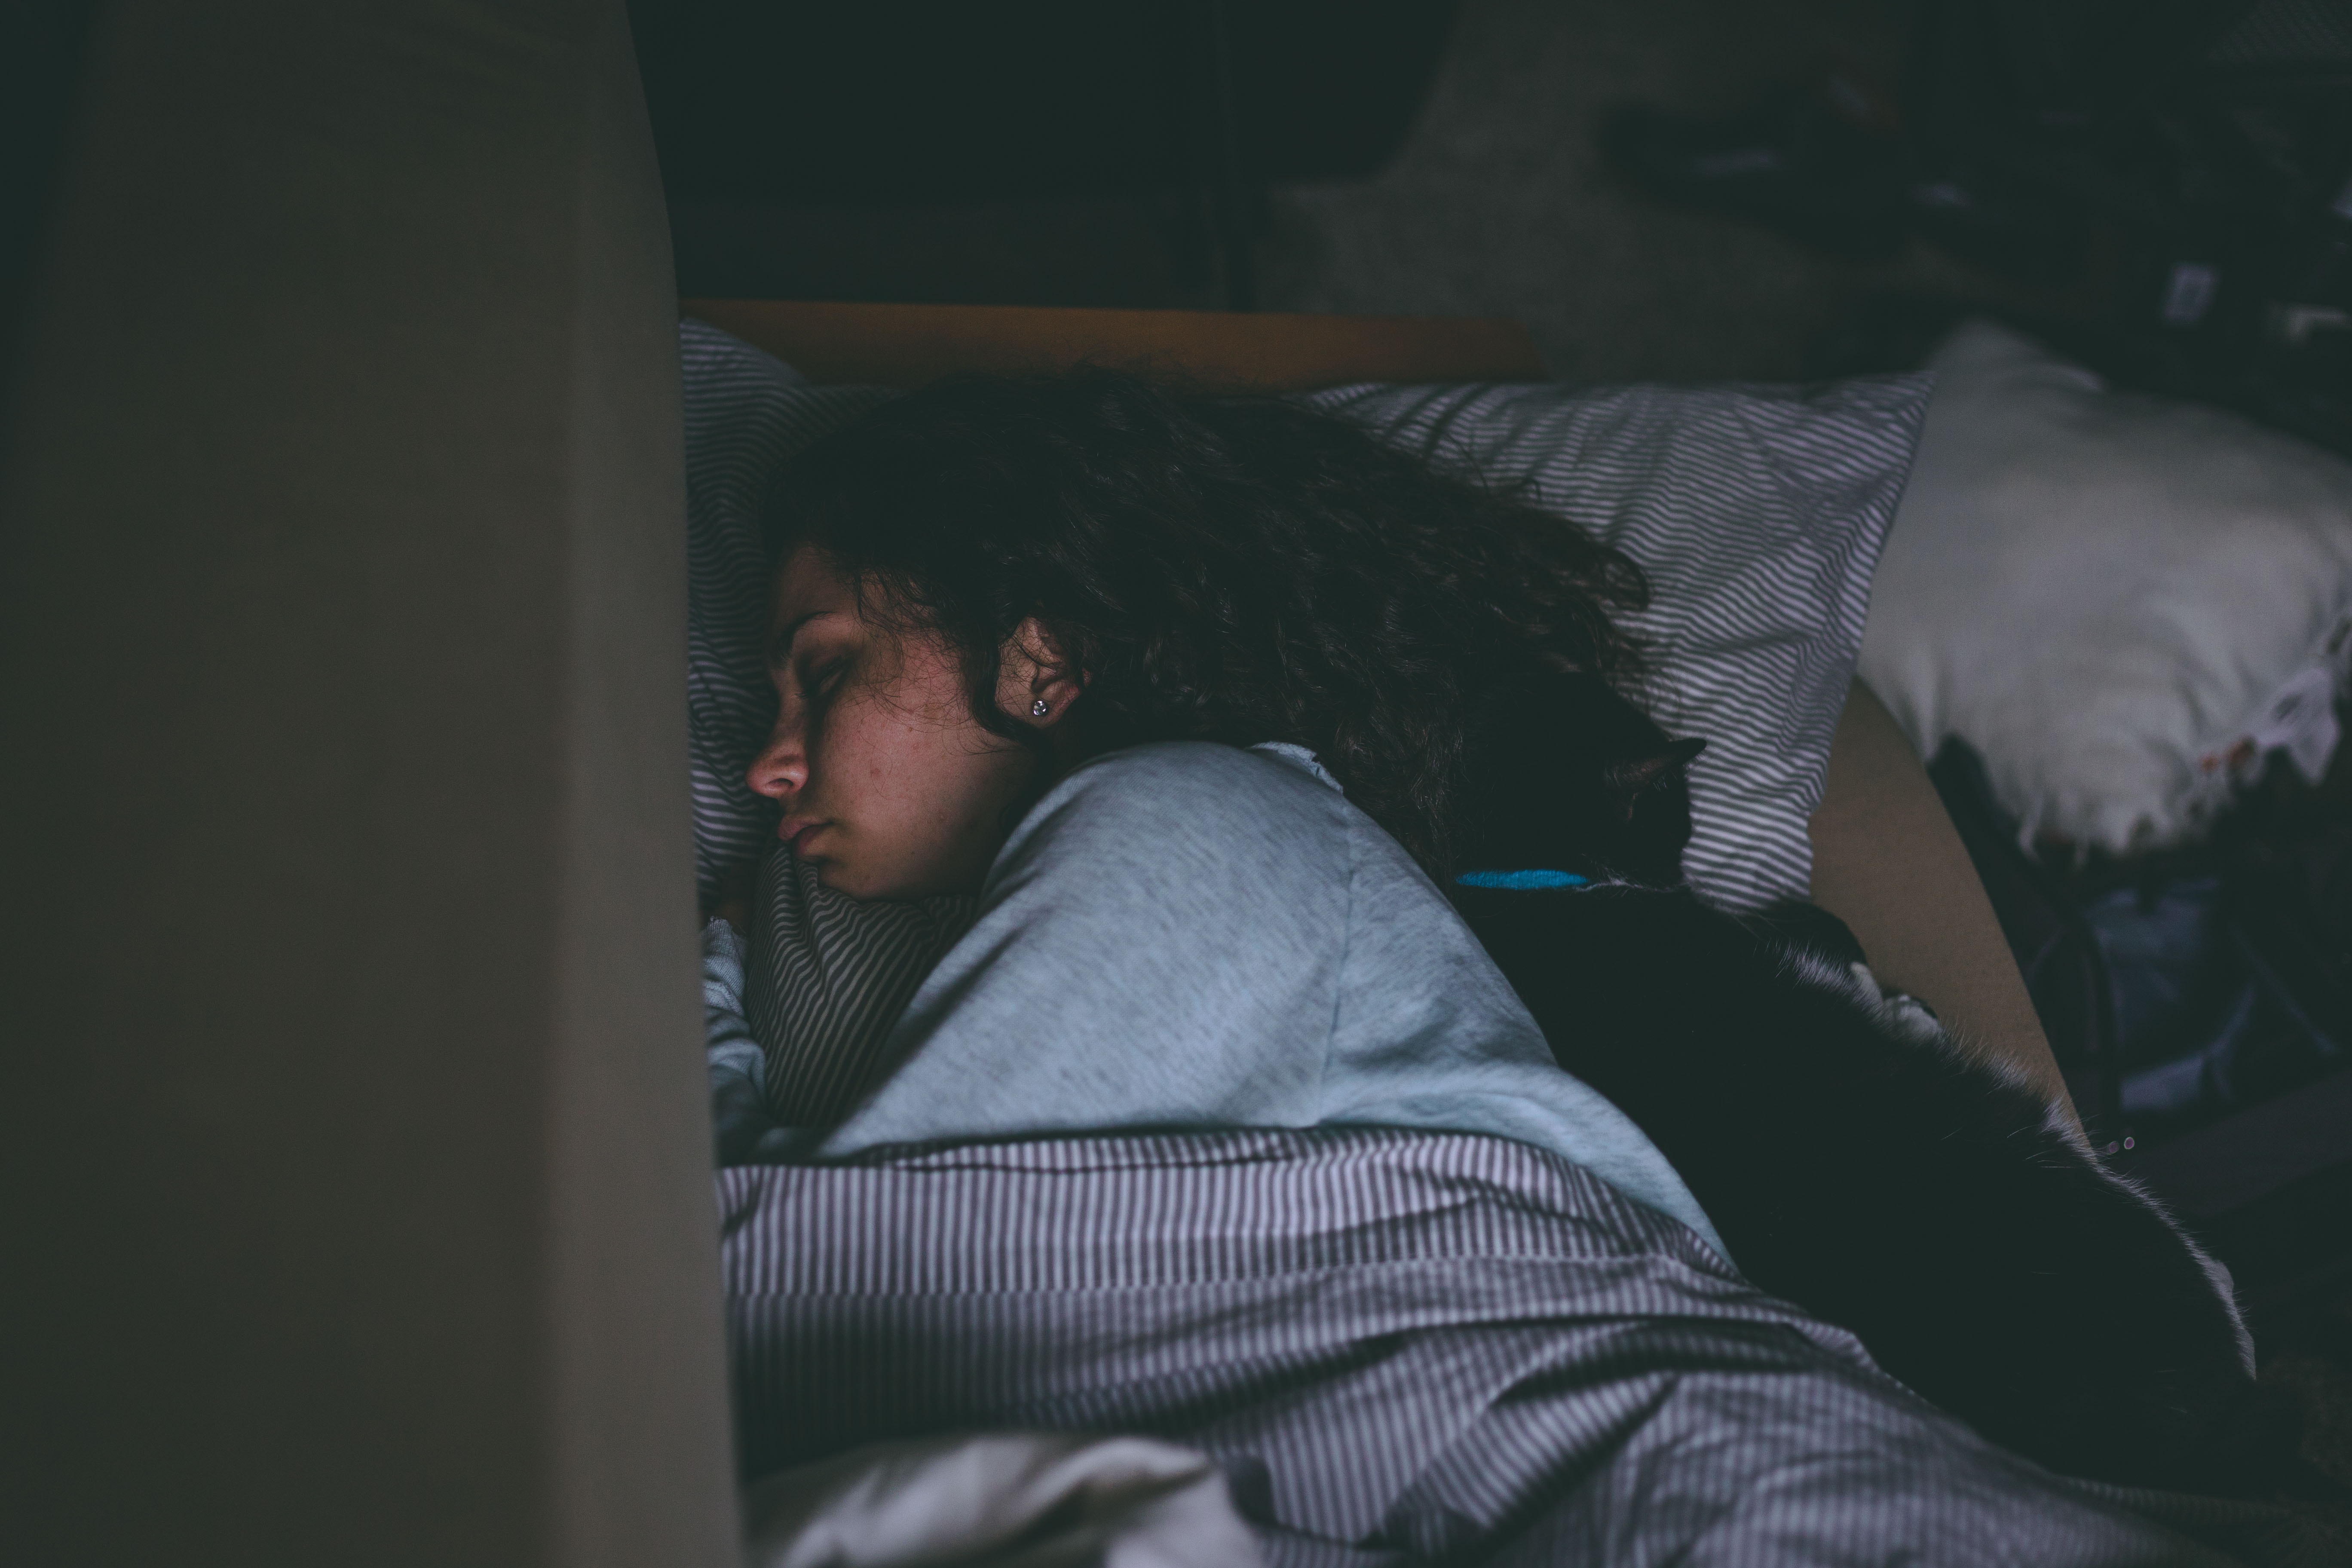
black, photograph, person, darkness, sitting, light, snapshot, emotion, night, human, fun, black hair, girl, midnight, scene